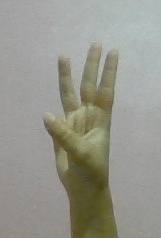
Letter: thaa